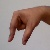
The image shows a hand gesture representing the letter 'Q' in Indian Sign Language.